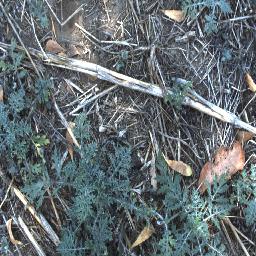
Label: parthenium